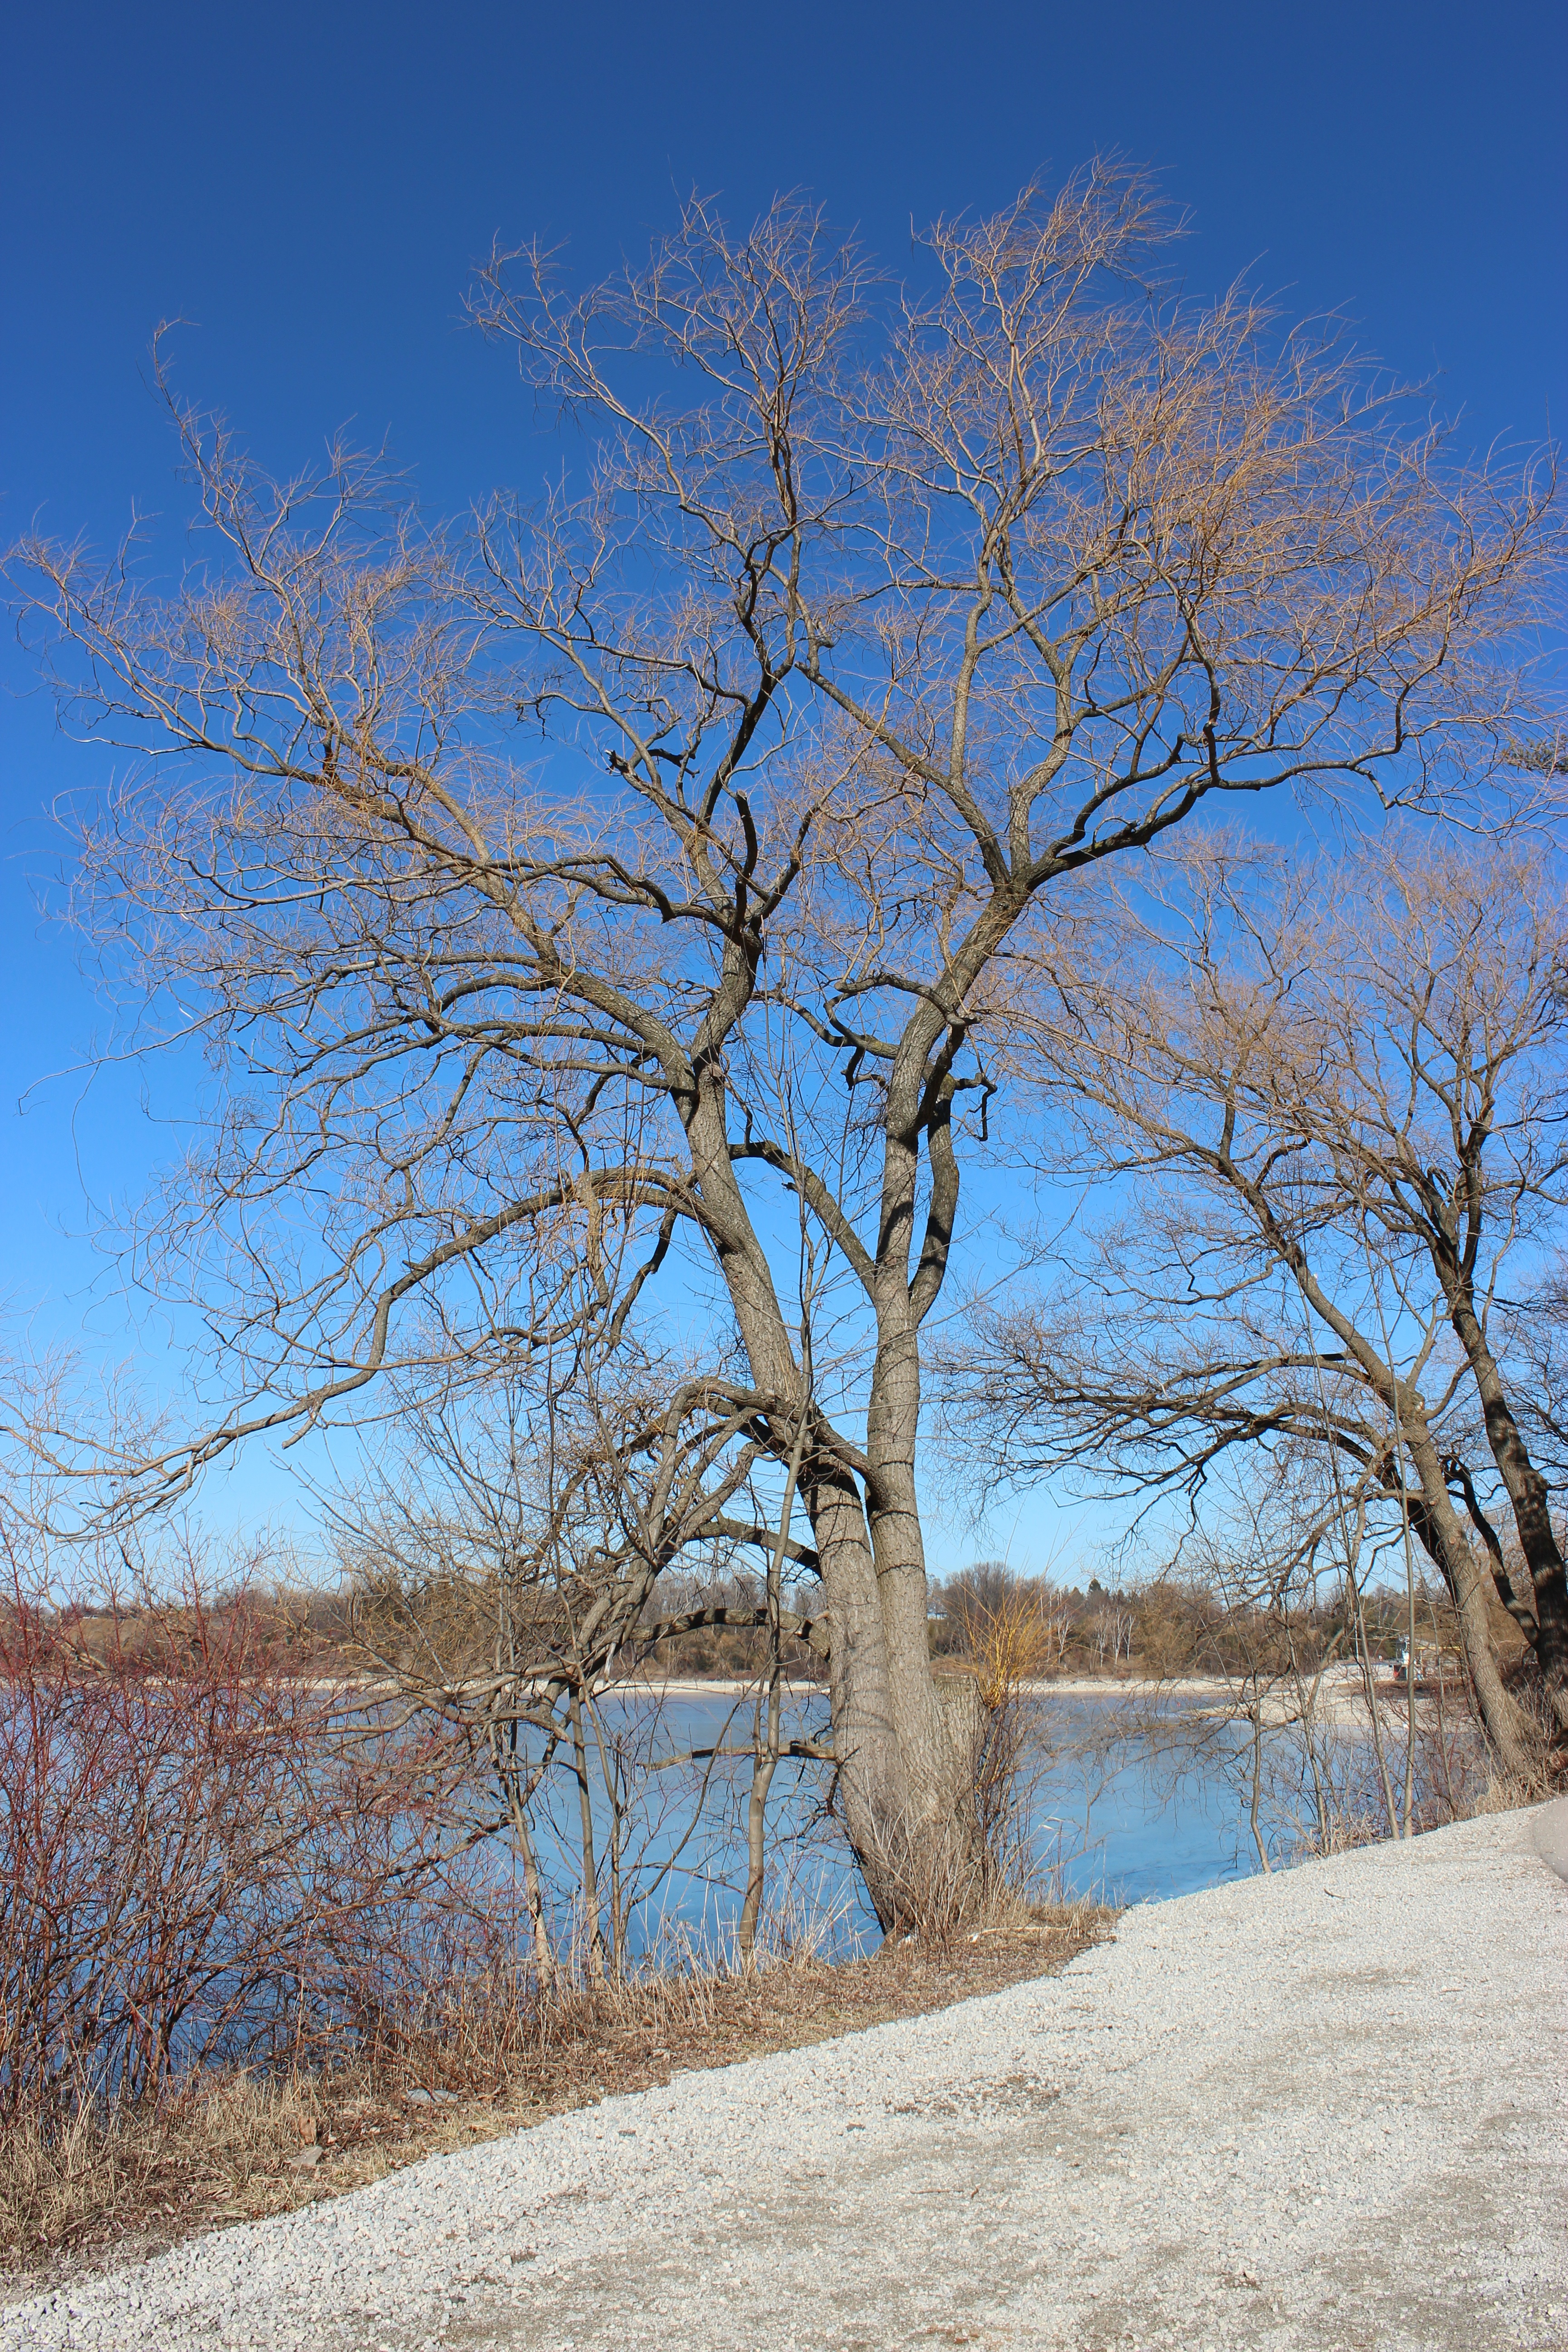
landscape, tree, water, nature, grass, outdoor, branch, snow, cold, winter, plant, sky, leaf, flower, lake, frost, clear, birch, natural, autumn, park, weather, blue, bare, lonely, season, branches, seasonal, scene, nobody, rural area, flowering plant, woody plant